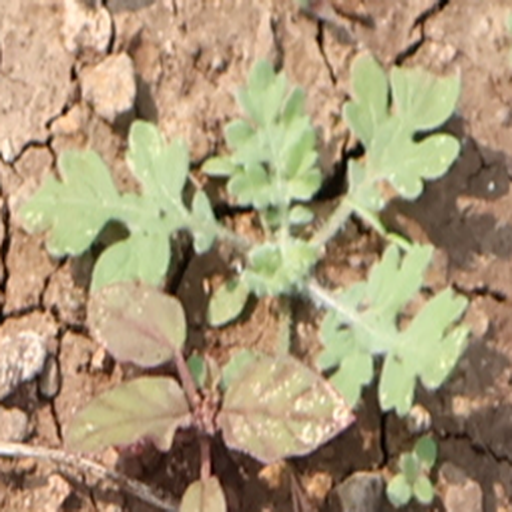
Weed species: Gajar_gavat_(Parthenium hysterophorus)